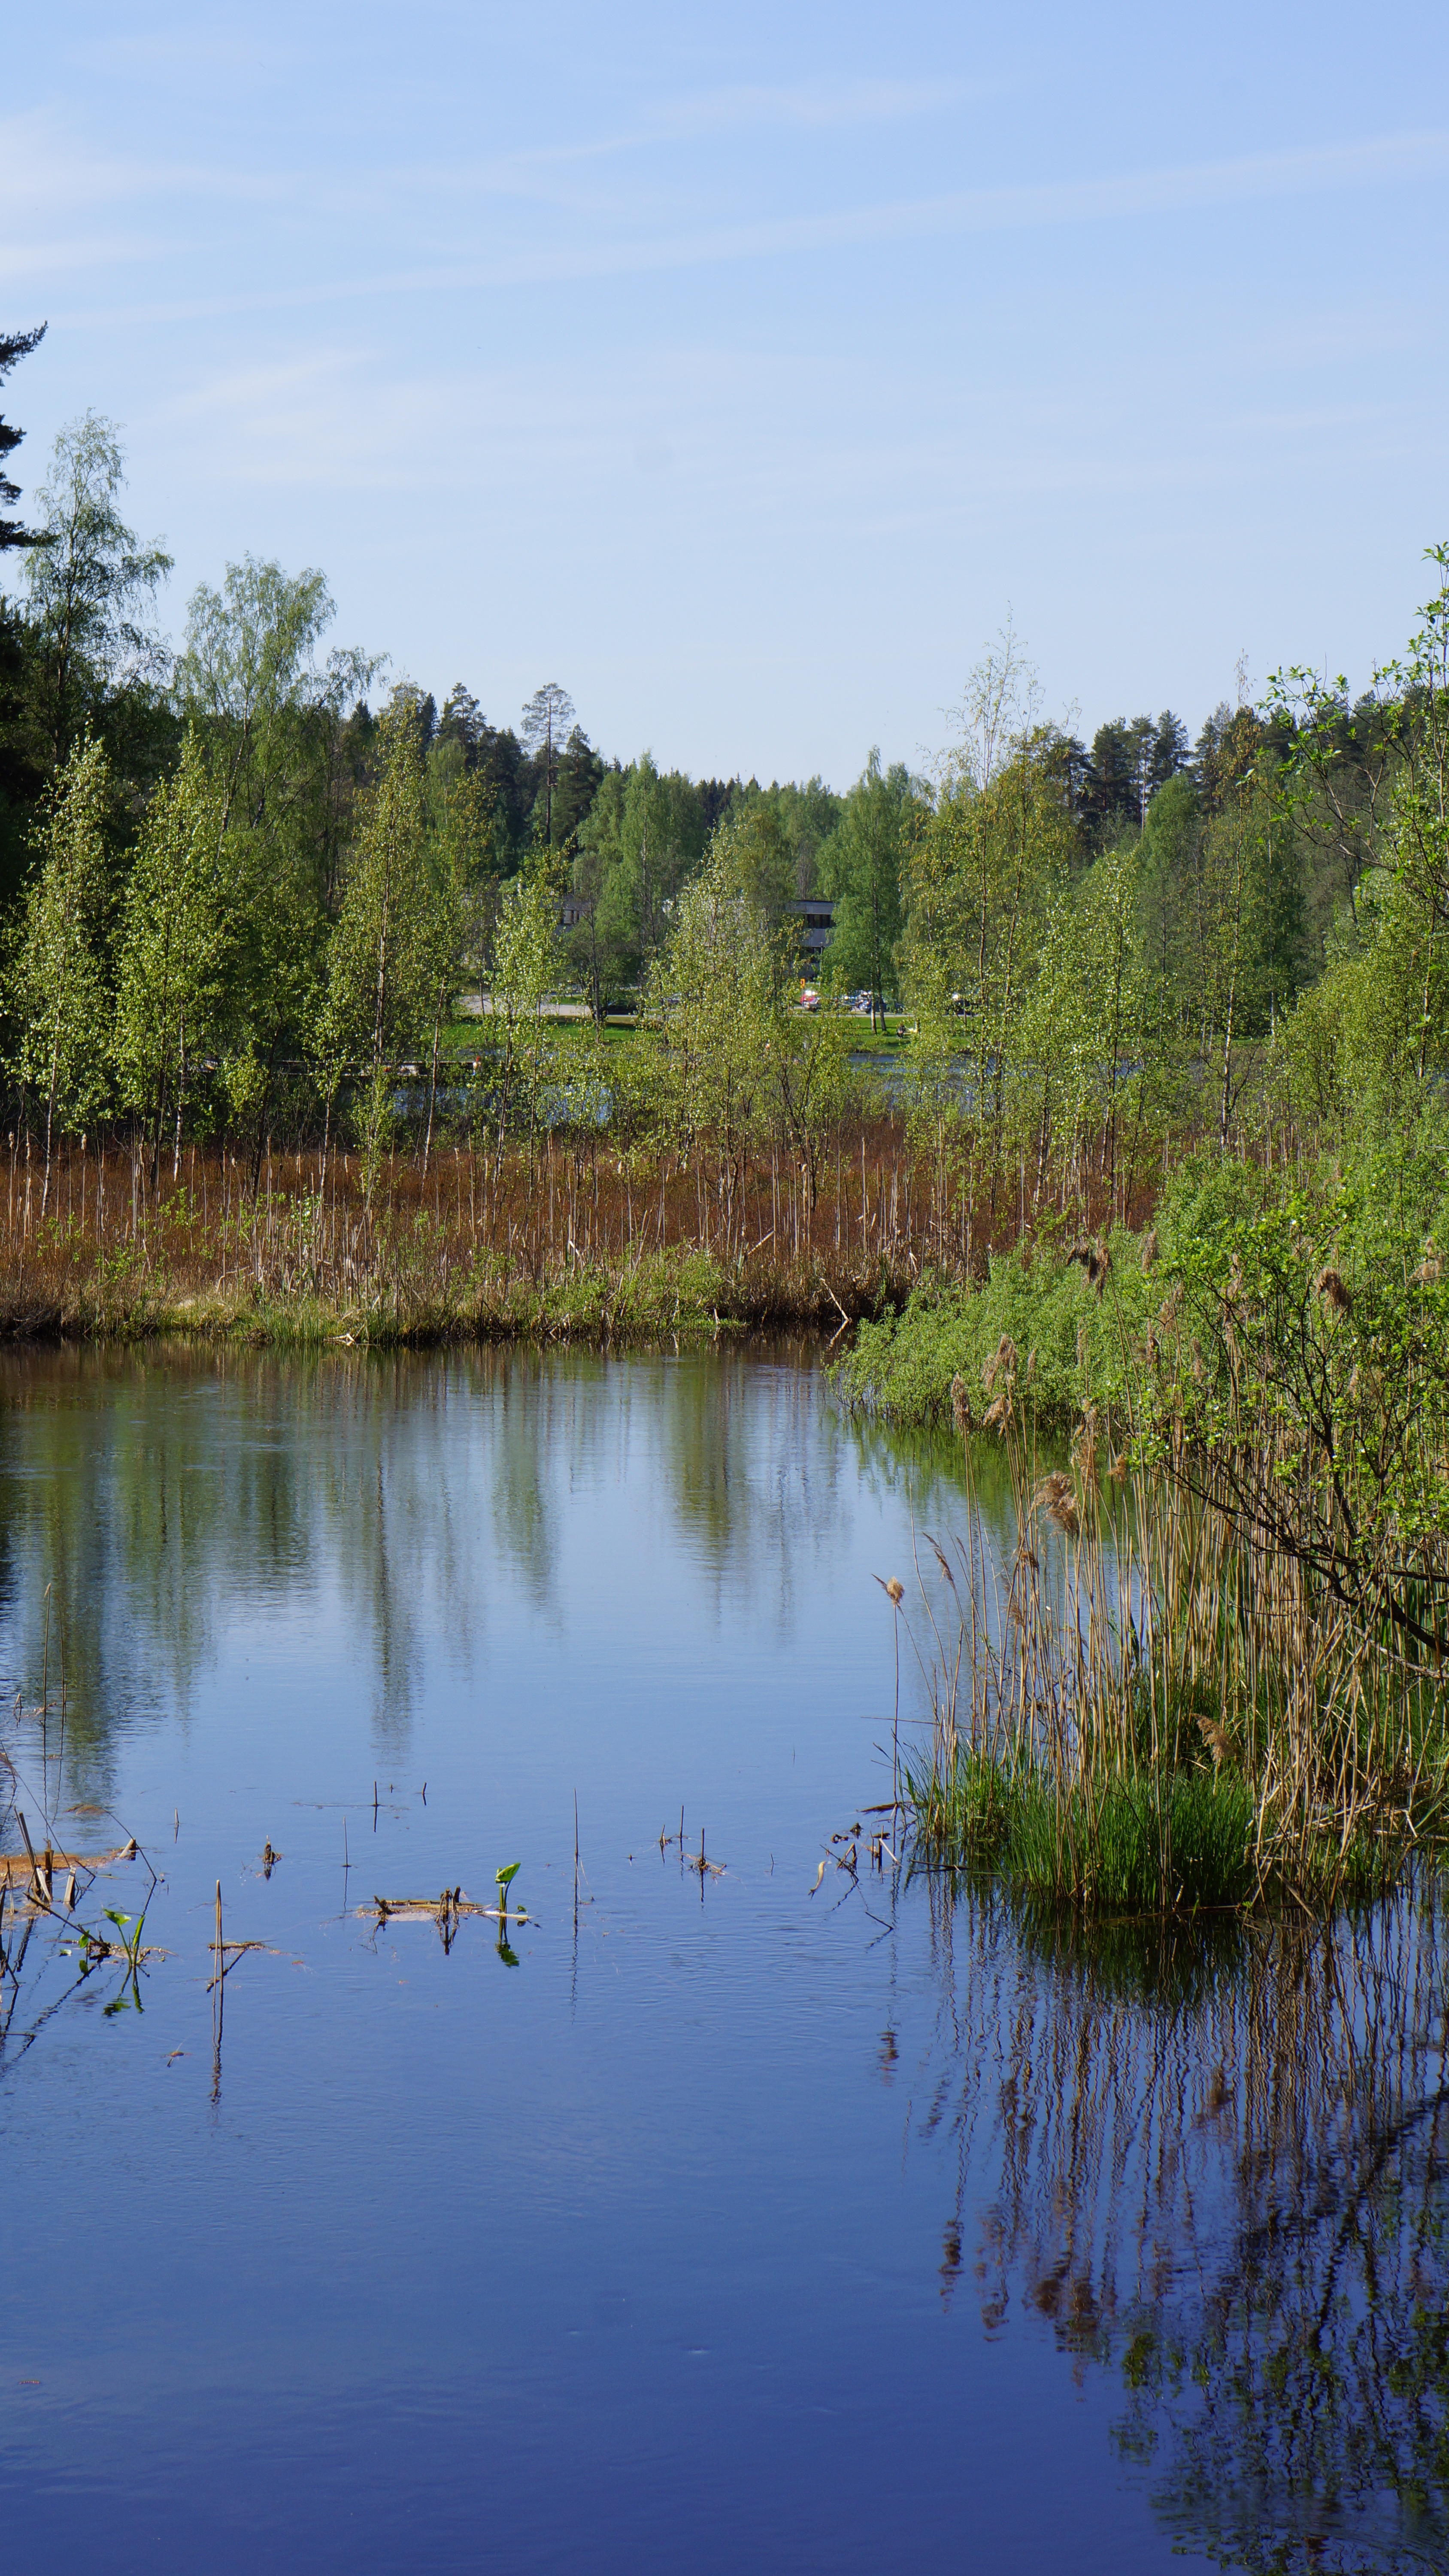
landscape, tree, water, nature, grass, marsh, swamp, wilderness, lake, river, pond, reflection, reservoir, waterway, body of water, wetland, bog, floodplain, reeds, habitat, loch, ecosystem, finnish, birch trees, fish pond, natural environment, woody plant, reflection from the water, water hay